Lazzaretto of Manoel Island

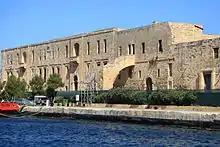
Old Palace

The Lazzaretto consists of a complex of buildings dating back to the 17th to 19th centuries. Nothing remains of the original 16th century temporary structure, and the oldest extant building within the complex is that built in 1643 during the magistracy of Grand Master Lascaris. This structure, which is known as the "Palazzo Vecchio" (Old Palace), the "Palazzo Grande" (Great Palace) or simply "il-Palazz" (the Palace), is two stories high and consists of eight halls built around a central courtyard. This building had a number of coats of arms on its façade, but these were defaced probably during the French occupation of Malta. The building also has two marble inscriptions, one undated and another dated 1787, while a third inscription dated 1797 was removed in the late 1960s. A copy of marble inscription dated 1814 is also affixed on the western façade of the building. The original inscription was affixed on a gallows in front of Fort Manoel, and it is now in storage in Valletta.